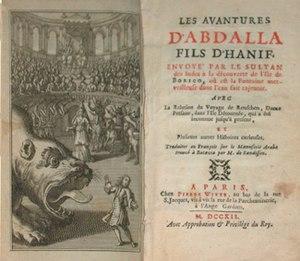
Jean-Paul Bignon, né à Paris le 19 septembre 1662 et mort à l'Île Belle le 14 mars 1743, est un homme d'Église français, grand commis de l'État, prédicateur de Louis XIV et bibliothécaire du roi.